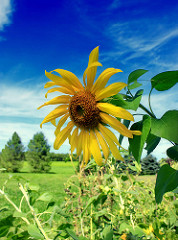
Flower: sunflower